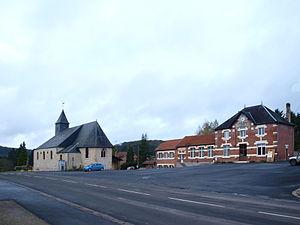
Quatre-Champs (Ardennes, France)
Quatre-Champs est une commune française, située dans le département des Ardennes en région Grand Est.